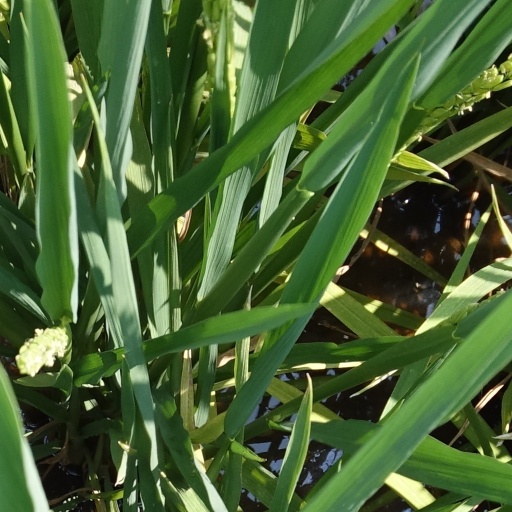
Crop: rice